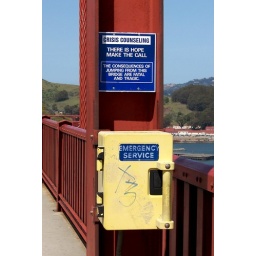
Crisis Counseling sign and emergency phone on the Golden Gate Bridge in San Francisco, California